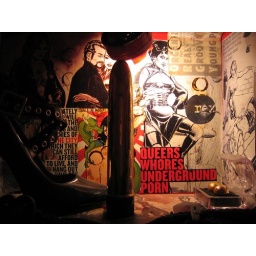
A cabinet of wonders (of sorts) embedded in the wall of the bar.